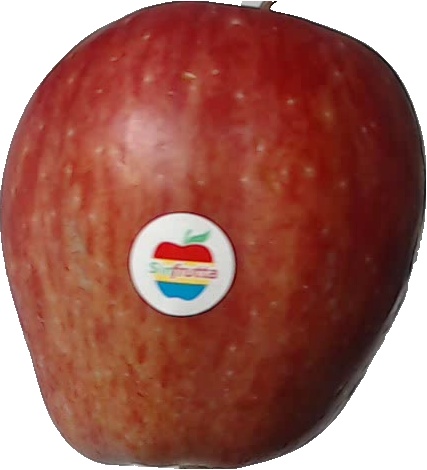
Label: apple_red_1